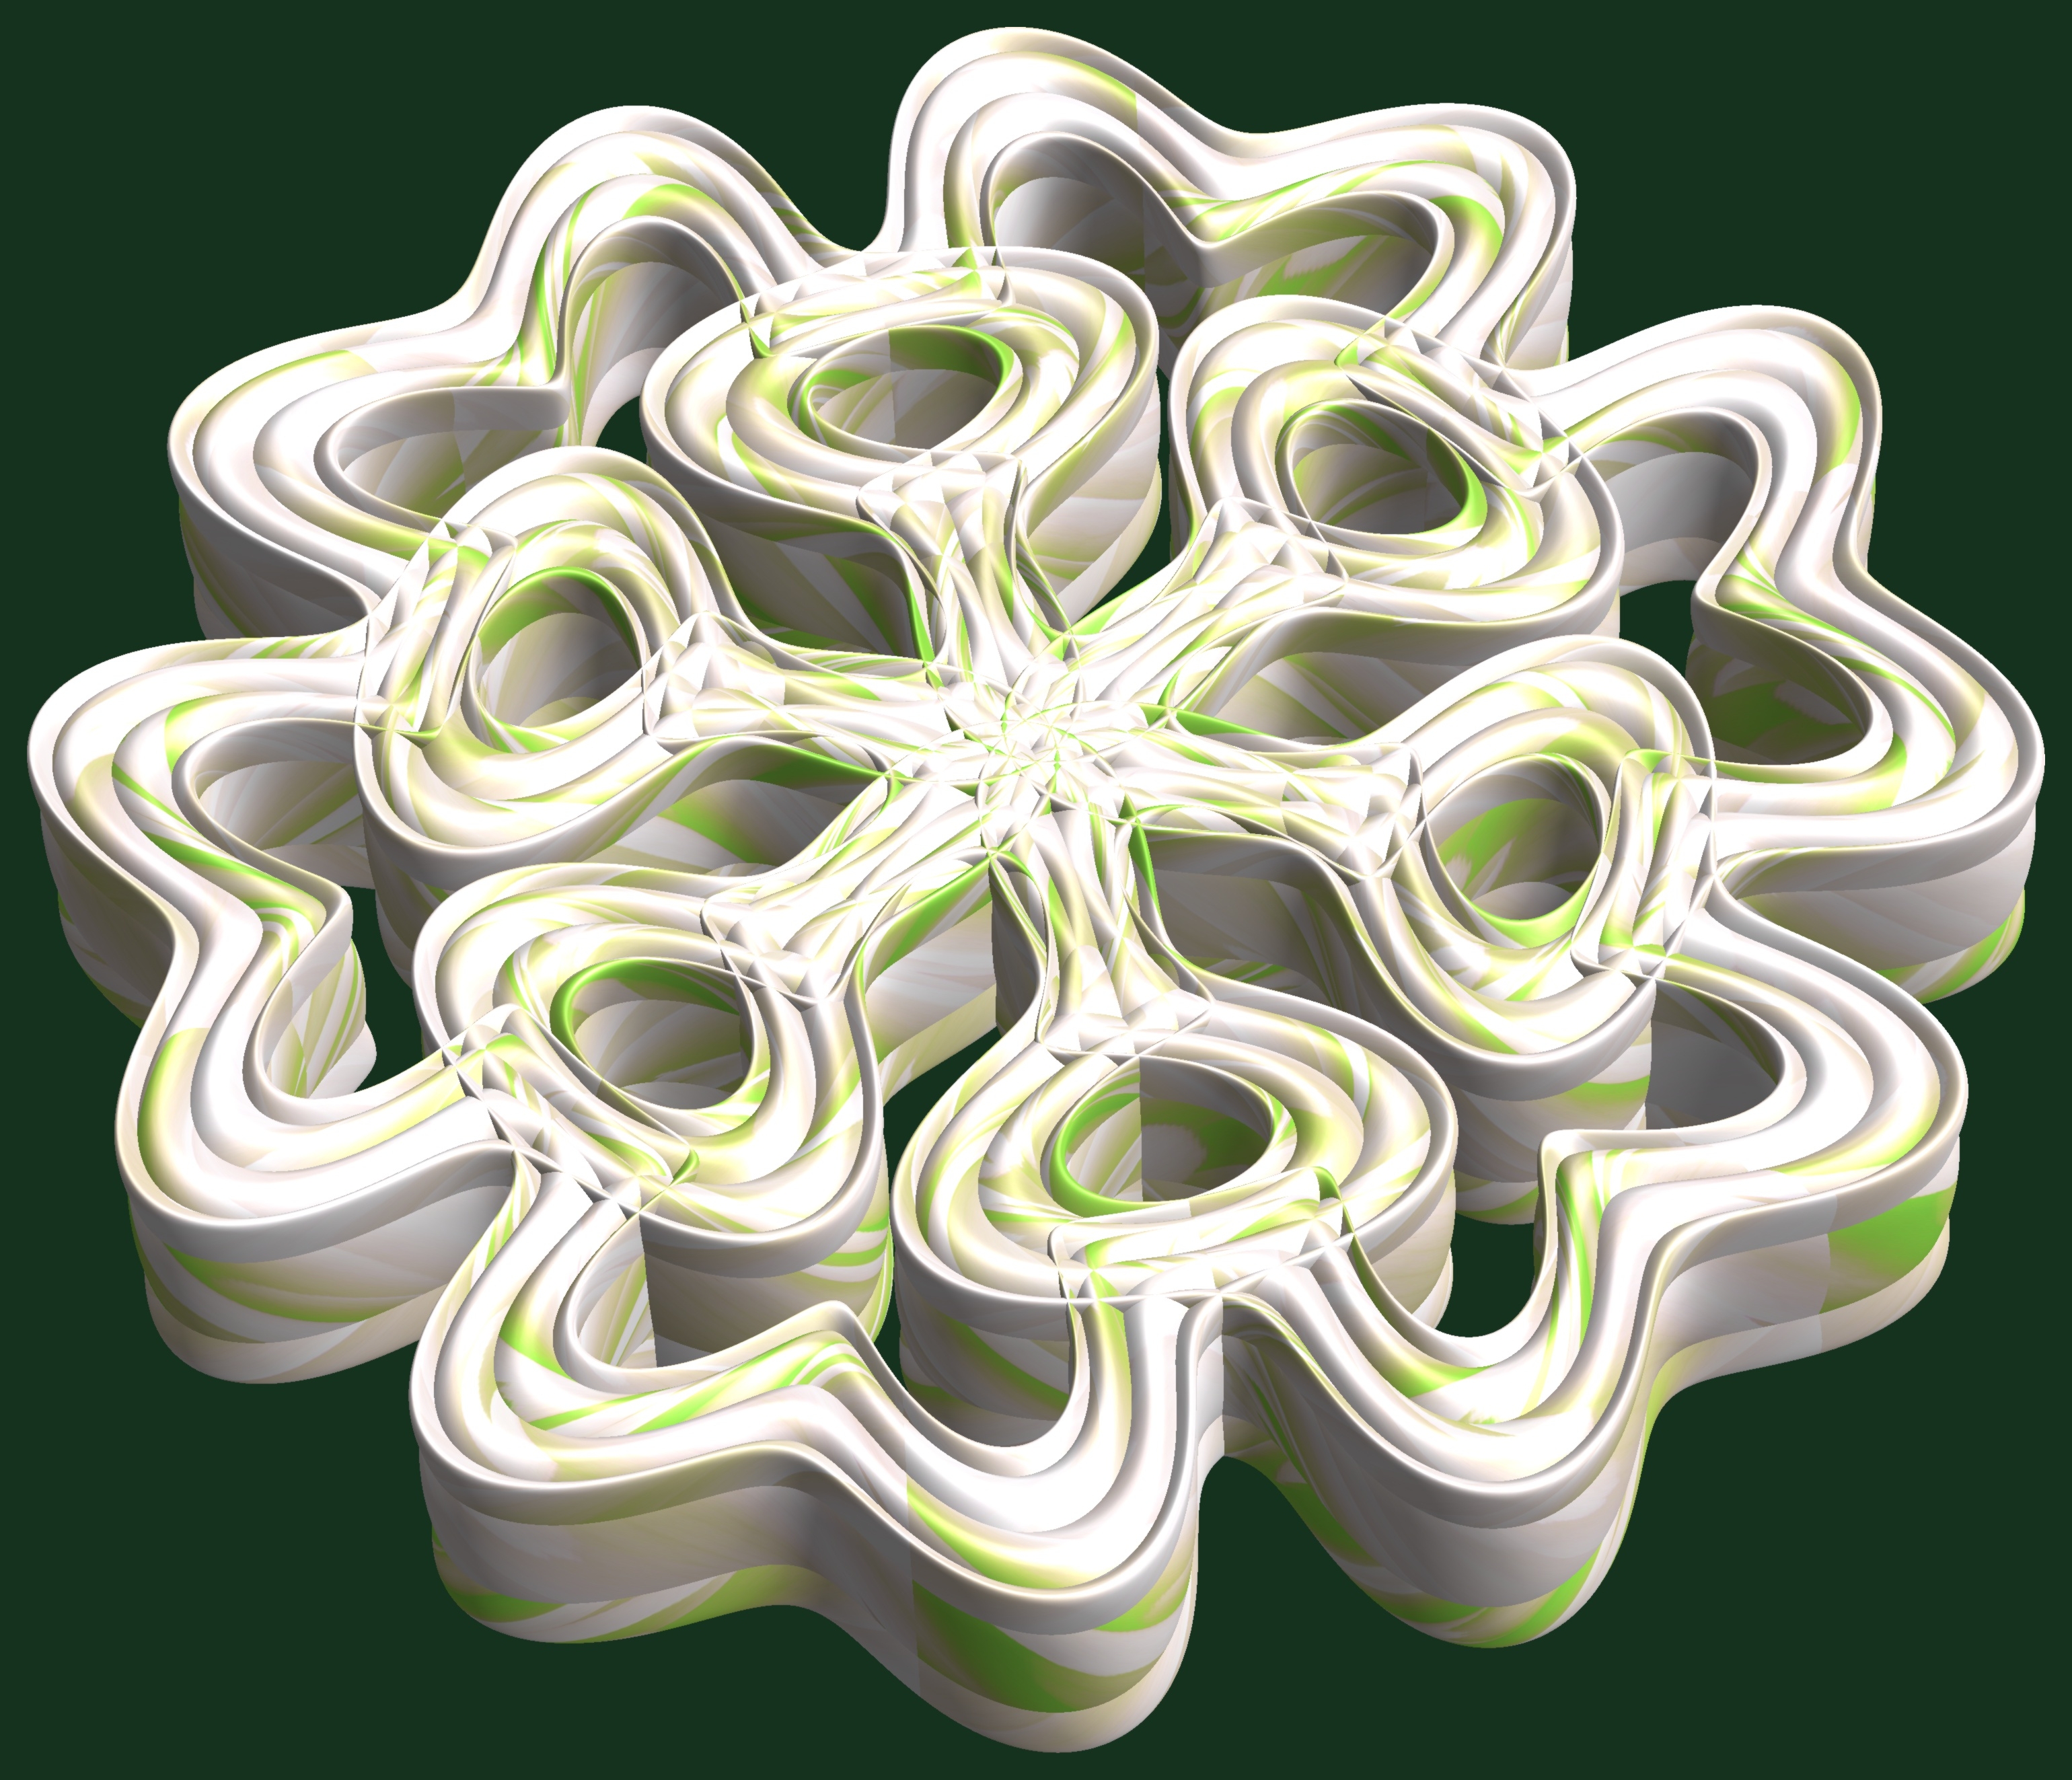
structure, texture, spiral, flower, pattern, green, circle, font, illustration, design, symmetry, 3d, graphic, torus, mathematica, cg, parametricplot3d, code, program, algorithm, abstruct, mapping